History of Boeing

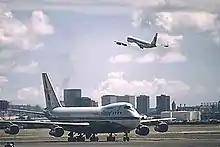
The 707 and 747 formed the backbone of many major airline fleets through the end of the 1970s, including United (747 shown) and Pan Am (707 shown)

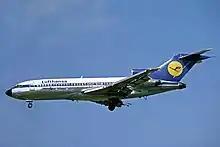
Lufthansa Boeing 727

Boeing developed military jets such as the B-47 Stratojet and B-52 Stratofortress bombers in the late-1940s and into the 1950s. During the early 1950s, Boeing used company funds to develop the 367–80 jet airliner demonstrator that led to the KC-135 Stratotanker and Boeing 707 jetliner. Some of these were built at Boeing's facilities in Wichita, Kansas, which existed from 1931 to 2014.